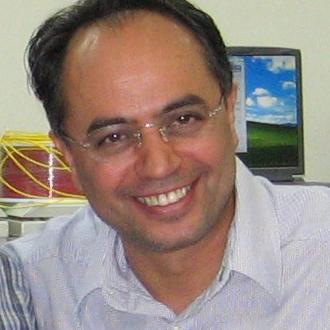
Age: 49